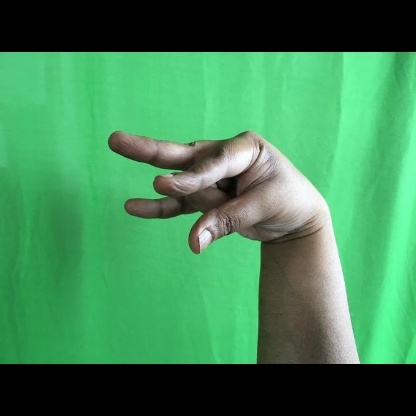
Mudra: Kangulam